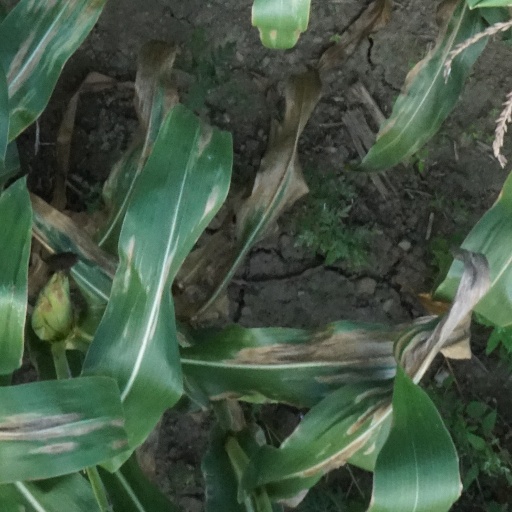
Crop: maize; corn